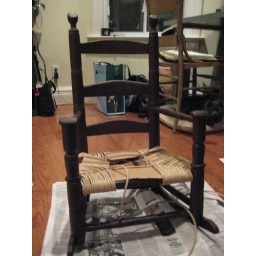
Child's chair - rush seat in progress